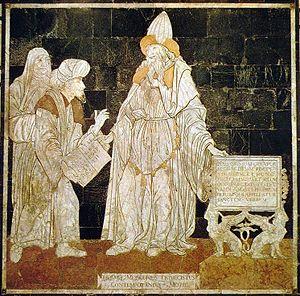
Hermès Trismégiste est un personnage mythique de l'Antiquité gréco-égyptienne, auquel a été attribué un ensemble de textes appelés Hermetica, dont les plus connus sont le Corpus Hermeticum, recueil de traités mystico-philosophiques, et la Table d'émeraude. Les hermétistes, qui lui doivent leur nom, et les alchimistes se réclament de lui.